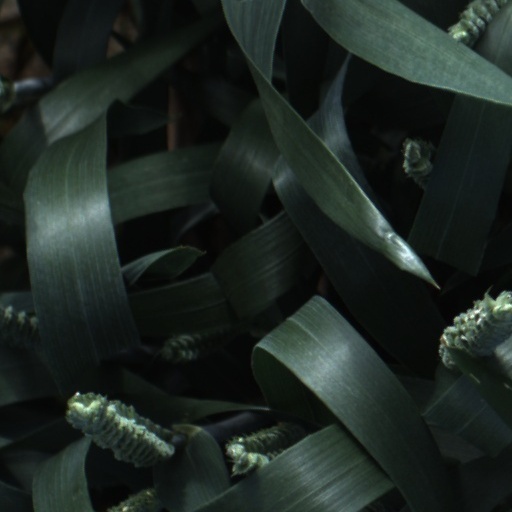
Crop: wheat